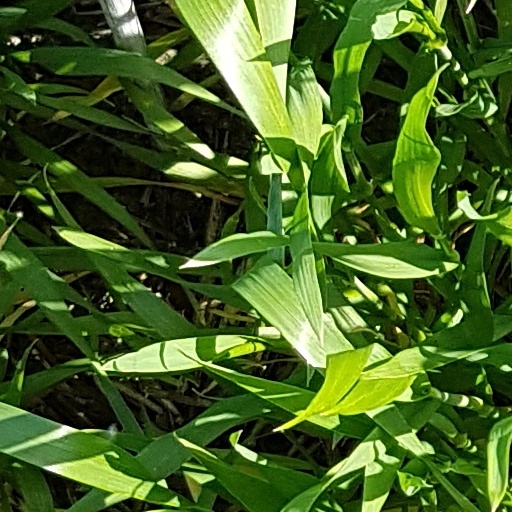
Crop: wheat